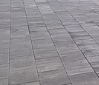
Surface type: paving stones